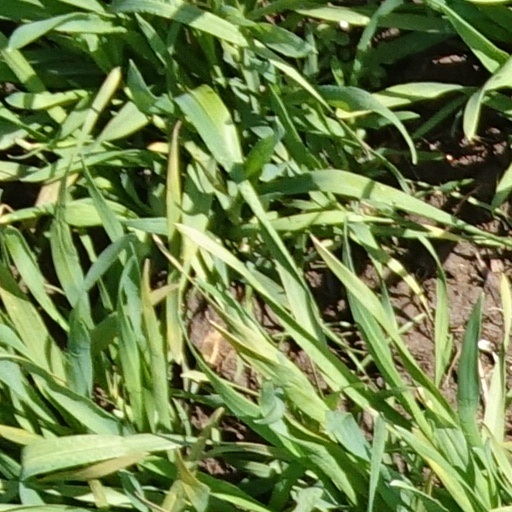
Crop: wheat